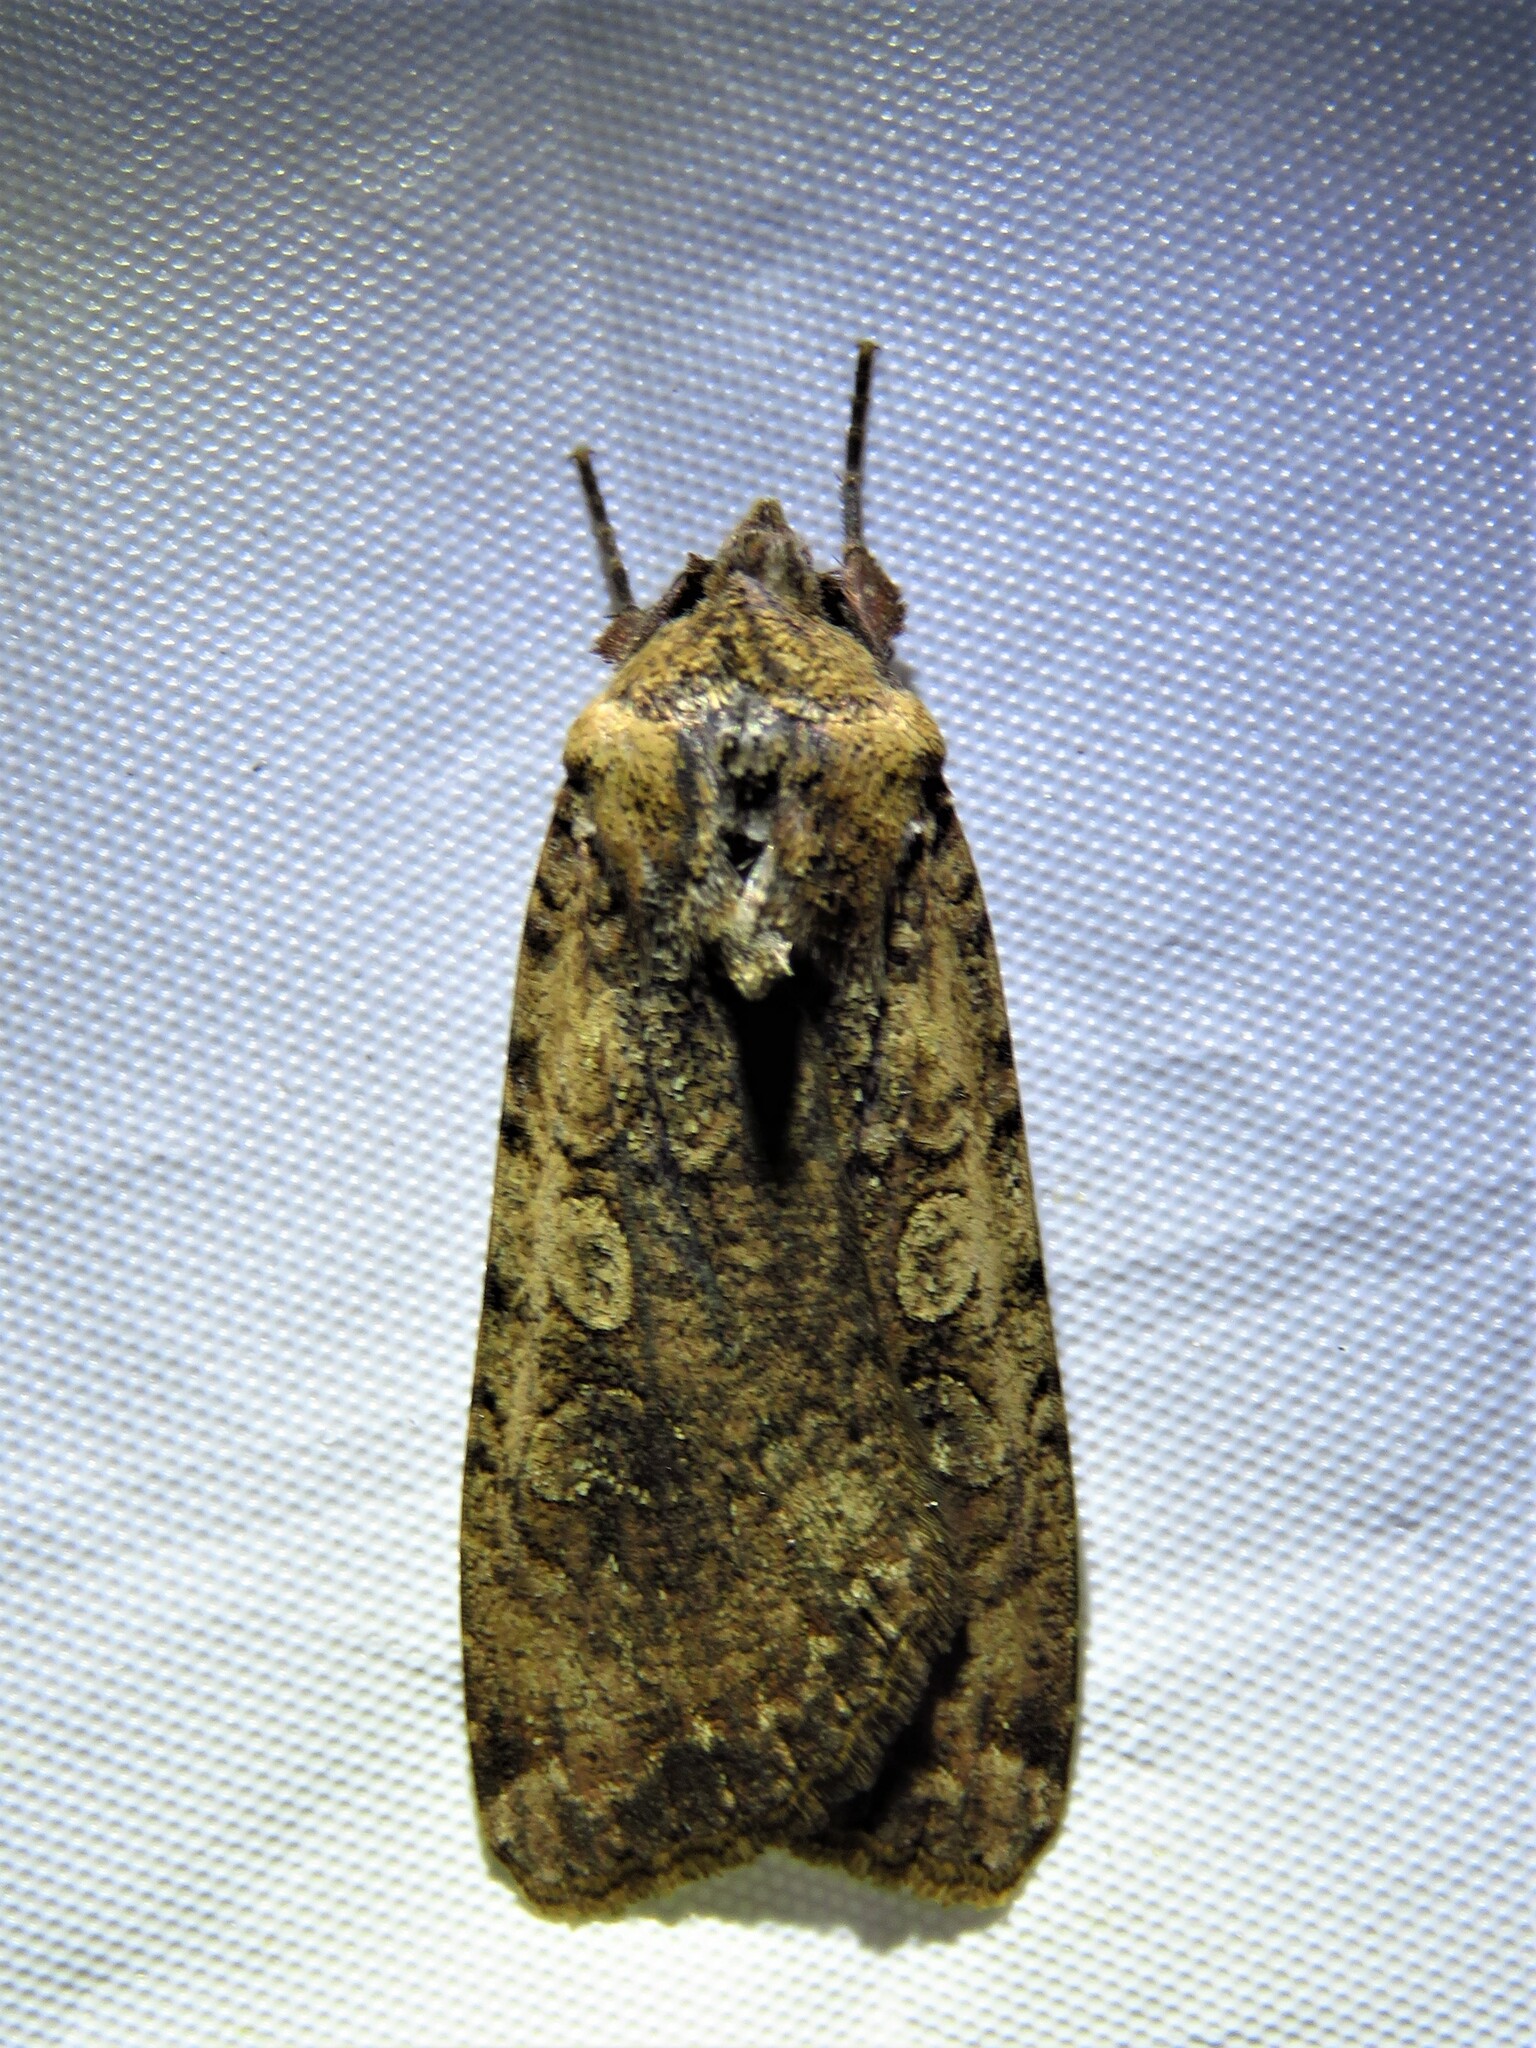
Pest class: cutworms